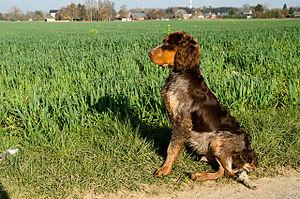
Notre épagneul picard, Gibbs des Chaumes de Thiérache à 6 mois
L’épagneul picard est une race de chien originaire de Picardie en France. Il est fortement apparenté à l’épagneul bleu de Picardie et présente plusieurs similitudes avec cette race, mais c’est la race la plus ancienne des deux. C’est une des plus anciennes races d’épagneul du pays et il avait les faveurs de la noblesse française, restant très populaire pour la chasse après la Révolution grâce à son pelage résistant aux intempéries qui lui permet de chasser dans des conditions climatiques diverses et sur tous les terrains. Toutefois, il perd un peu de sa popularité avec l’arrivée des races anglaises au début du XXᵉ siècle.